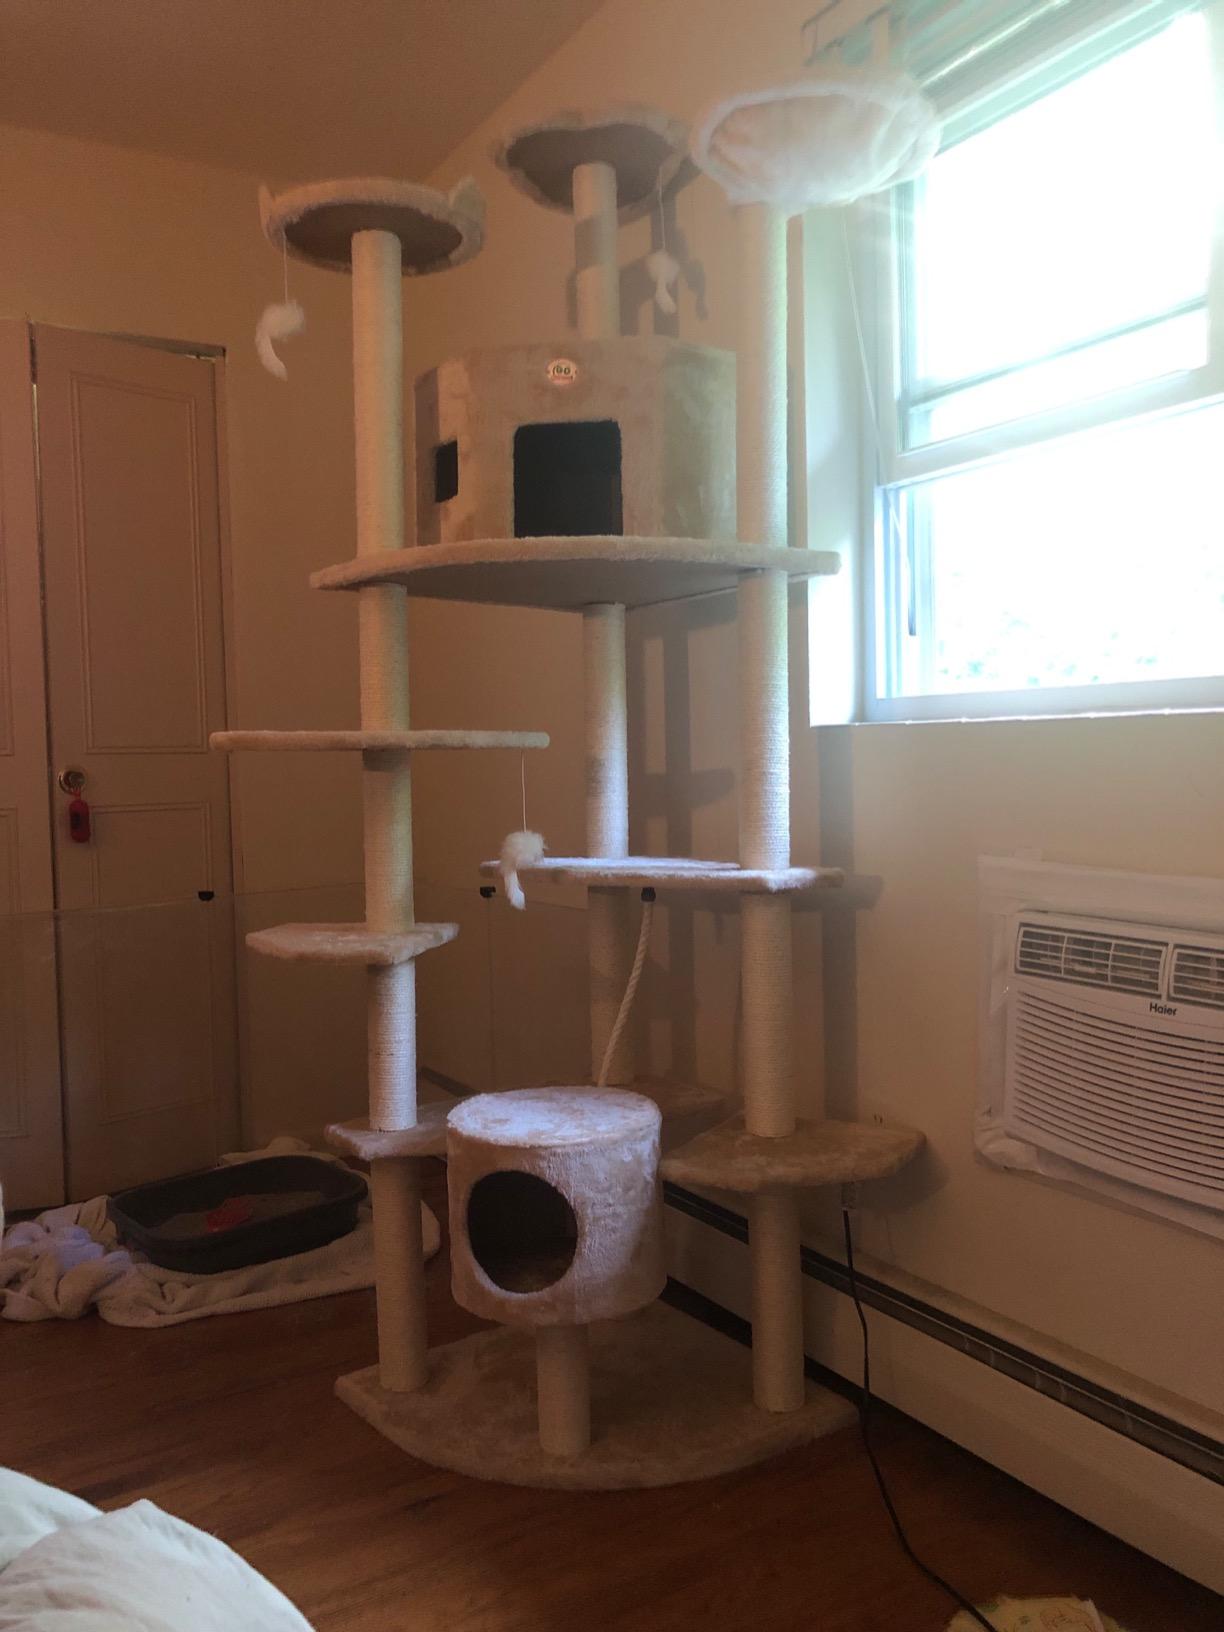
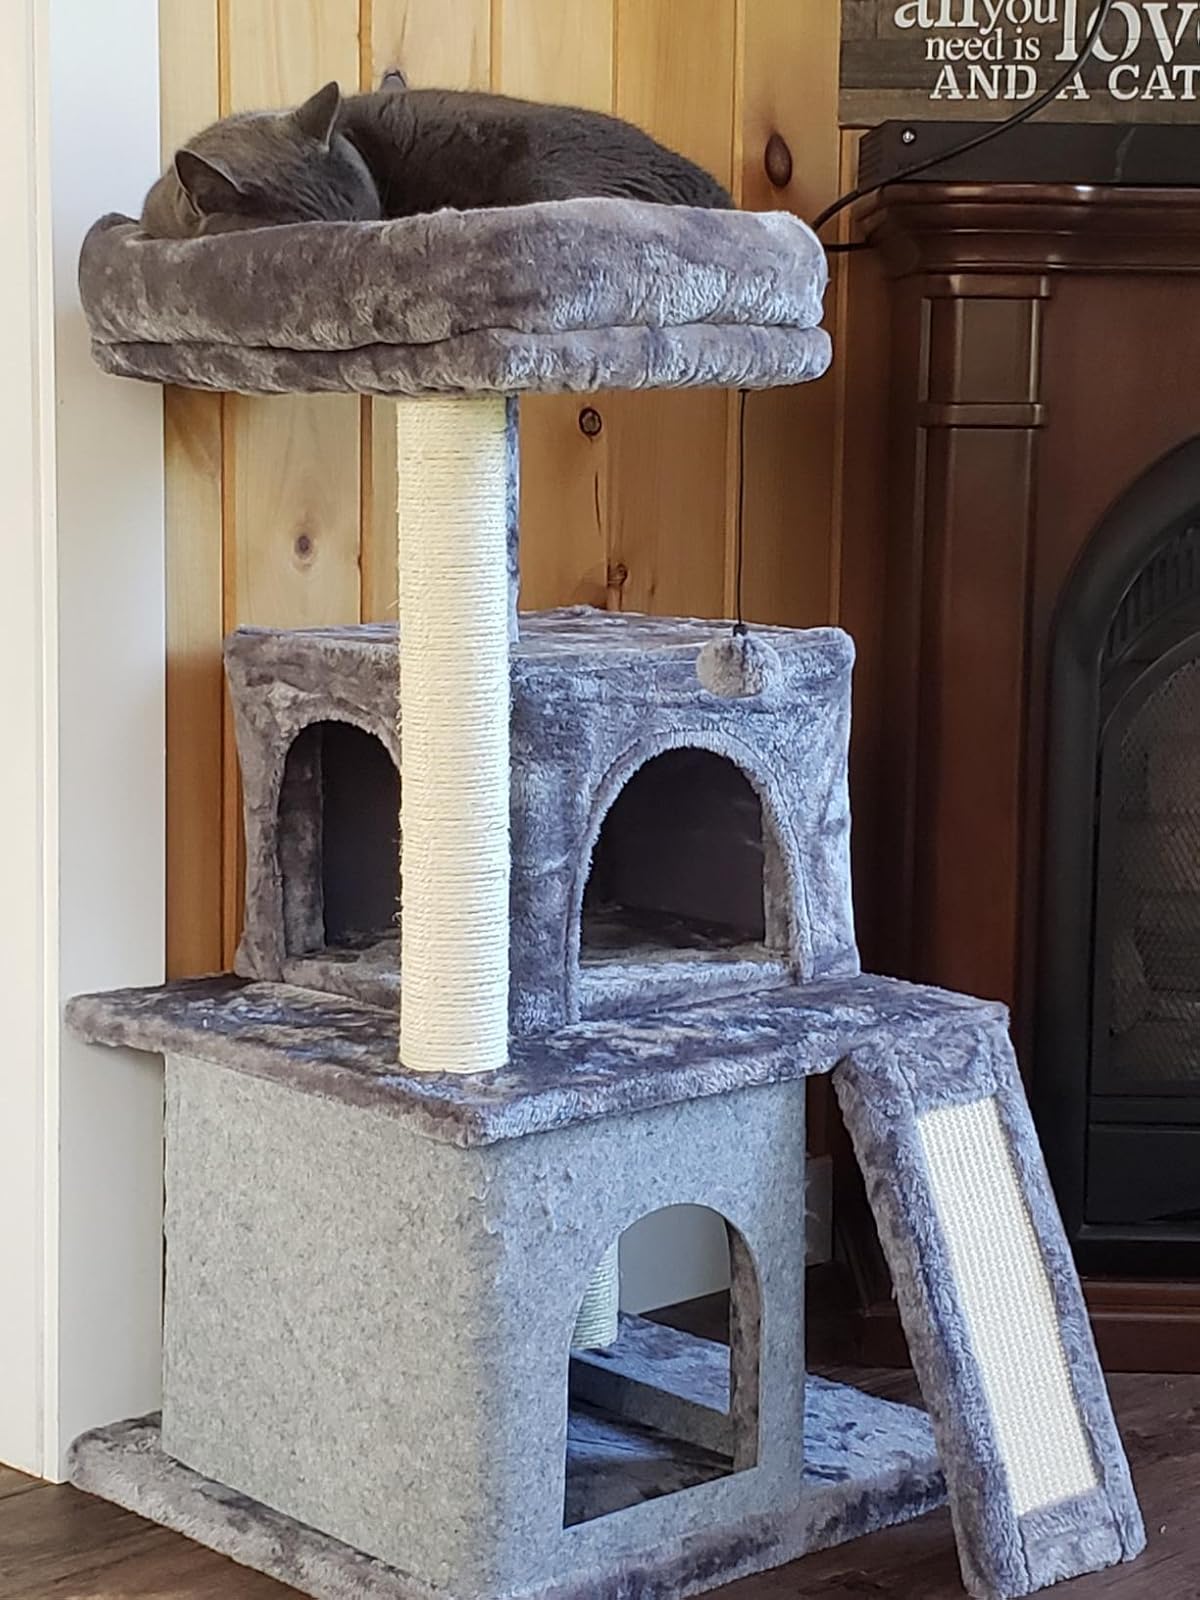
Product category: items_cat tree
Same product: no